Bromomethane

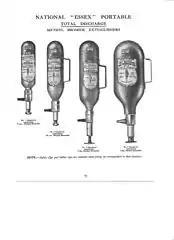
A selection of stored-pressure bromomethane fire extinguishers, circa 1930s-40s, UK

Bromomethane is readily photolyzed in the atmosphere to release bromine radicals, which are far more destructive to stratospheric ozone than chlorine. As such, it is subject to phase-out requirements of the 1987 Montreal Protocol on Ozone Depleting Substances.